Diversey station

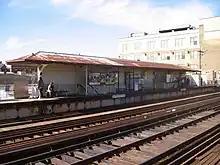
Diversey station in October 2006, prior to reconstruction

Diversey was reconstructed and renovated as part of the Brown Line Capacity Expansion Project. The new station is located on the south side of Diversey Parkway, and the current location (the north side) was preserved and restored (the future use of the restored original station building is currently unknown). An auxiliary exit is located next door to the original building. It features extended platforms capable of berthing eight railcars, and elevators to be accessible to passengers with disabilities. It also retains many of its historic elements. On June 25, 2007, the station closed for reconstruction. The station reopened with a temporary entrance (located next door to the original entrance) on March 30, 2008. The new permanent station entrance opened on August 4, 2008.